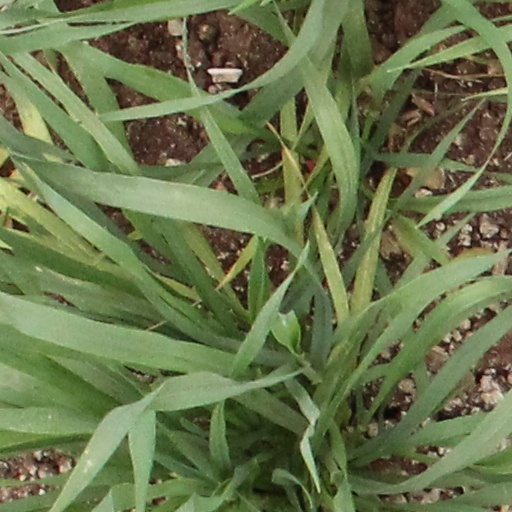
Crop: wheat